Anssi Koivuranta

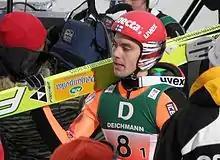
Koivuranta in 2011

Born in Kuusamo, Koivuranta represents the sports club Kuusamon Erä Veikot from Kuusamo. He began ski jumping when he was six years old, breaking his arm in a jump during his first year. He took up Nordic combined when he was eight. Koivuranta eventually grew to be tall; his weight is .